European Centre for Press and Media Freedom

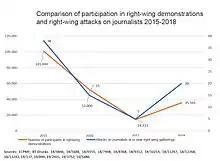
Comparison of participation in right-wing demonstrations and right-wing attacks on journalists 2015-2018

Since 2015, the ECPMF has been examining politically motivated attacks on journalists in Germany. The phenomenon became virulent with the rise of right-wing demonstrations and the denunciation of journalists as “Lügenpresse” (lying press). The reports investigate how such a "concept of the enemy" influences the willingness to commit violence, and document fact-checked cases of physical attacks against journalists. The reports were widely shared and quoted, including in the international press.